Jair Ventura

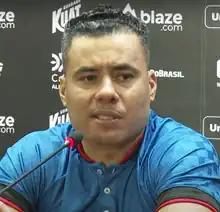
Ventura with Atlético Goianiense in 2023

Jair Zaksauskas Ribeiro Ventura (born 14 March 1979) is a Brazilian professional football coach and former player who played as a forward. He is the current head coach of Avaí.